Dassault Aviation

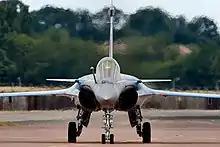
The Dassault Rafale ordered in 1988 and now in service with the French Navy and French Air Force

Airbus sold some of its ownership back to Dassault in 2014, and further reduced its share to 27% in 2015 then to 10% in 2016.